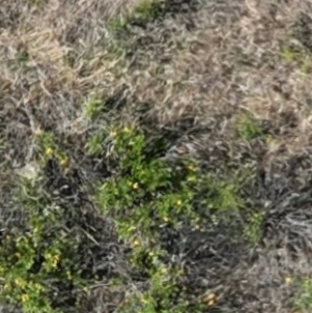
Month: july